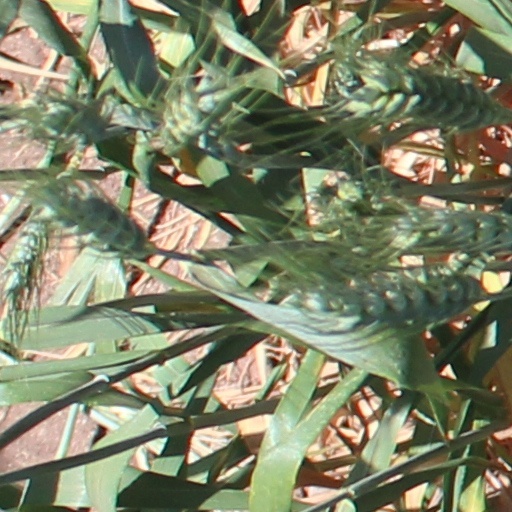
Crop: wheat